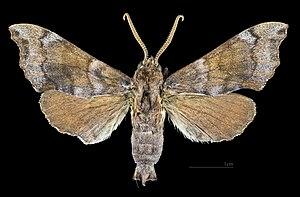
Cypoides chinensis est une espèce d'insectes lépidoptères de la famille des Sphingidae, de la sous-famille des Smerinthinae, de la tribu des Smerinthini et du genre Cypoides.
Cypoides est un genre de lépidoptères appartenant à la famille des Sphingidae, à la sous-famille des Smerinthinae et à la tribu des Smerinthini.